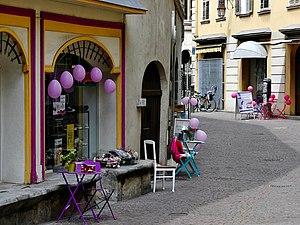
Vue de la Rue Trésorerie, rue piétonne avec des chaises et romans gratuits pour le Festival du Premier Roman et des ballons roses pour la course Odyssea contre le cancer du sein, se déroulant en mai 2018 à Chambéry en Savoie.
Le Festival du Premier roman est un festival littéraire français se déroulant chaque année depuis 1987 à Chambéry dans le département de la Savoie.